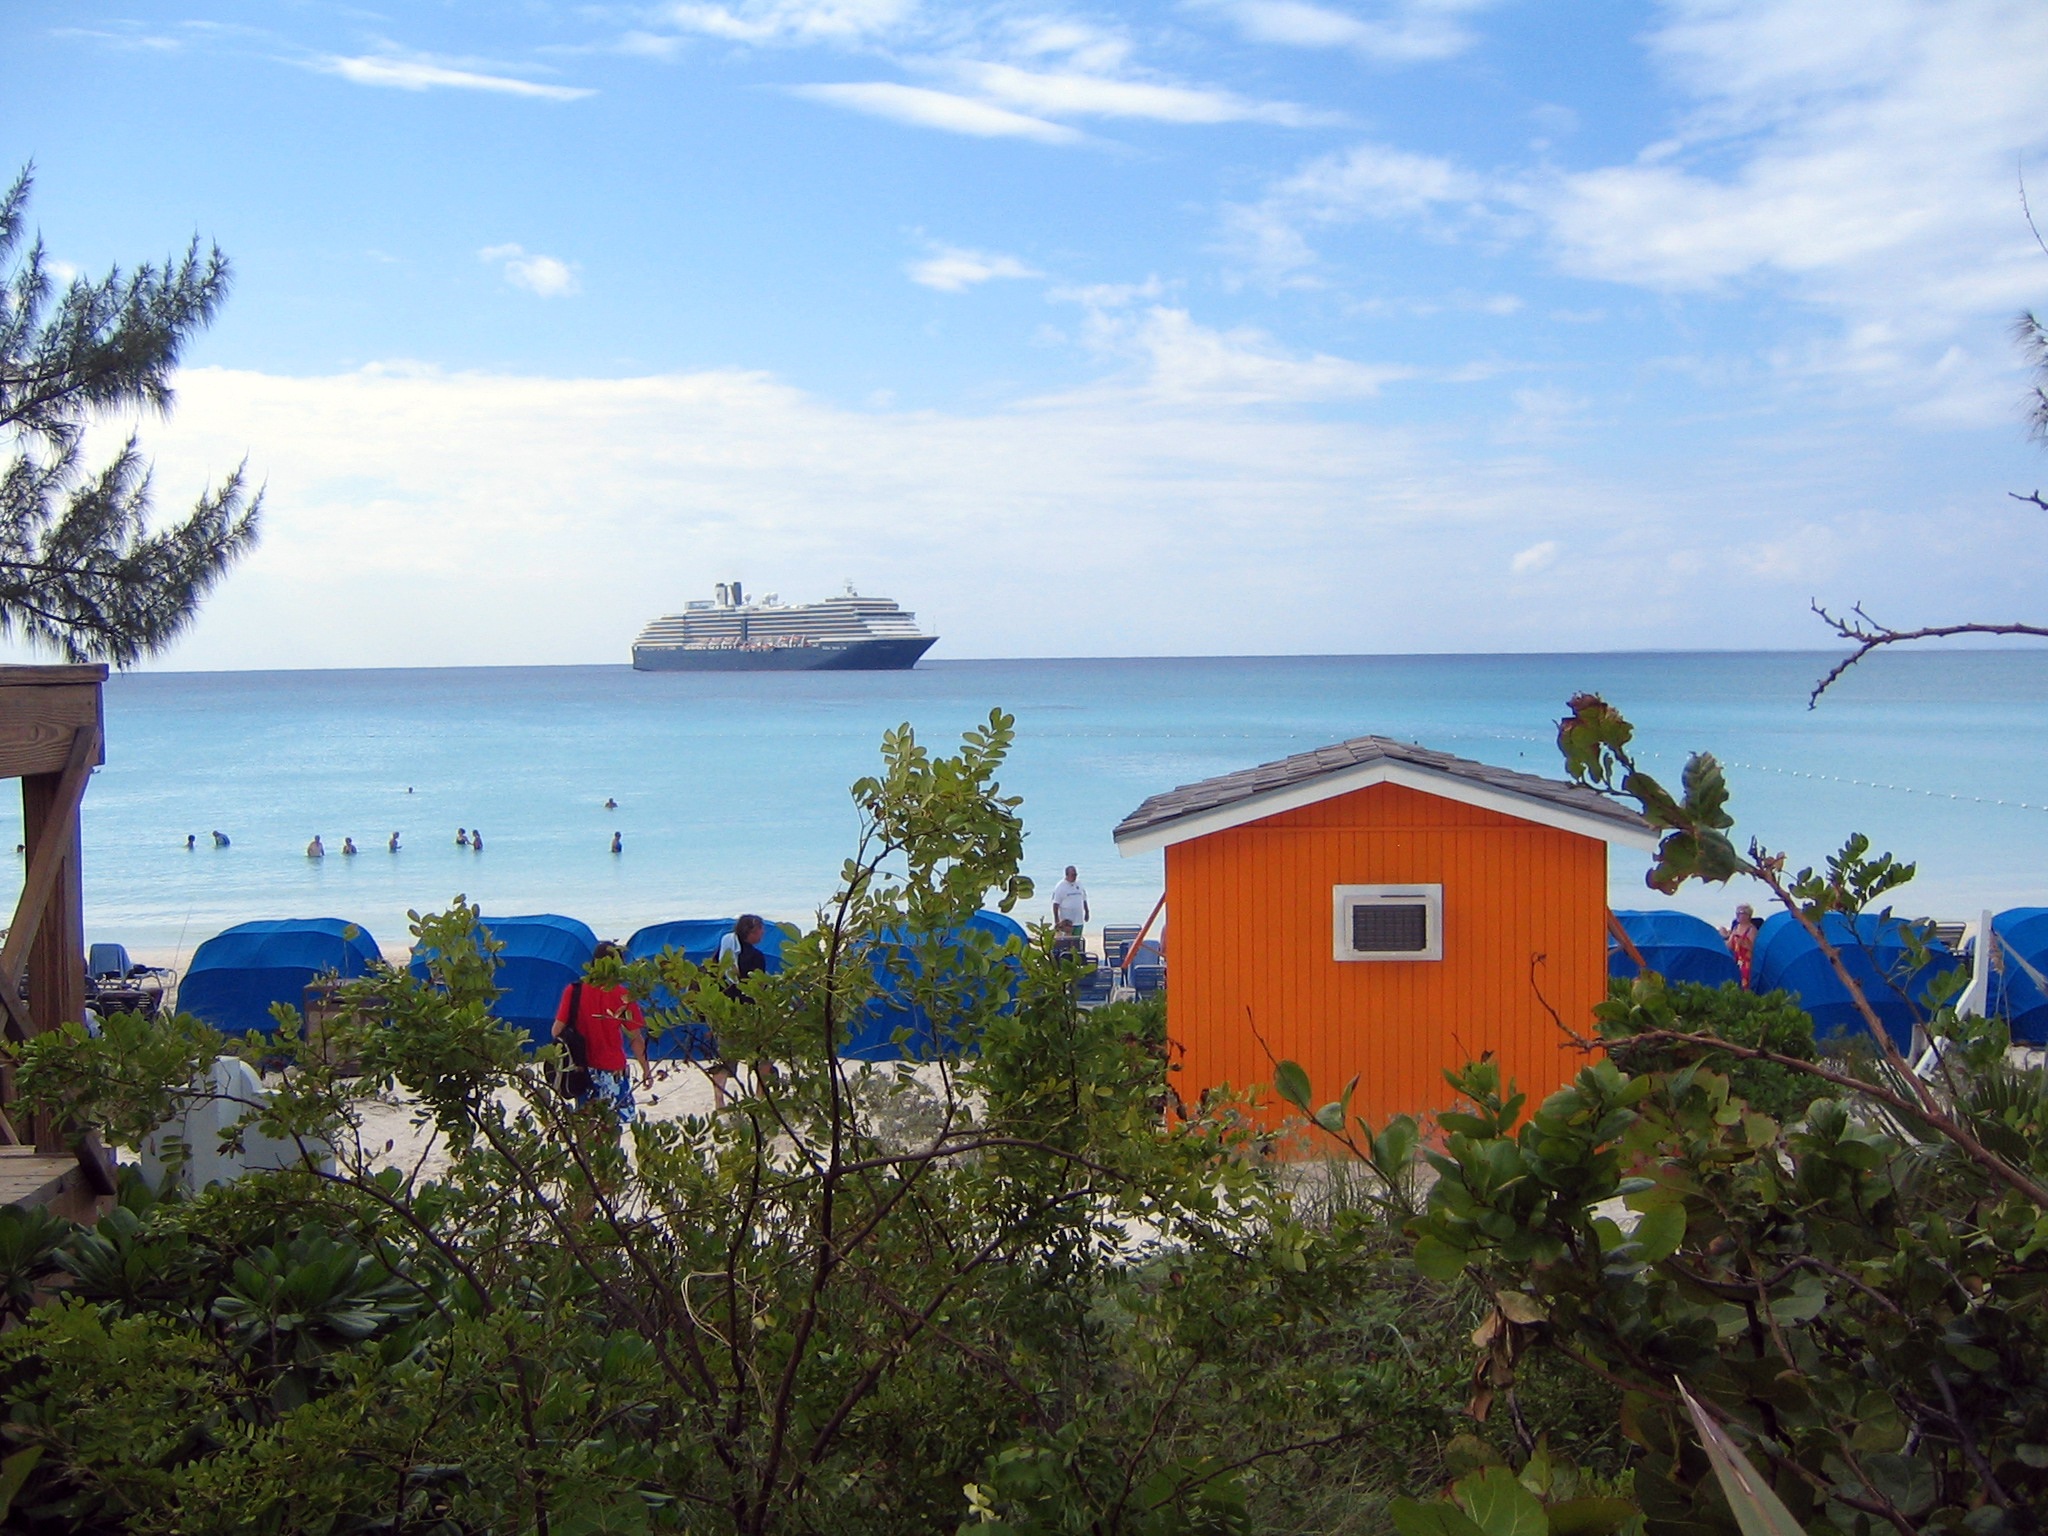
beach, landscape, sea, coast, water, nature, outdoor, sand, ocean, sky, sun, shore, summer, vacation, travel, idyllic, cove, relax, paradise, scenic, tropical, seascape, holiday, bay, island, blue, tourism, tropic, turquoise, resort, day, estate, caribbean, cape